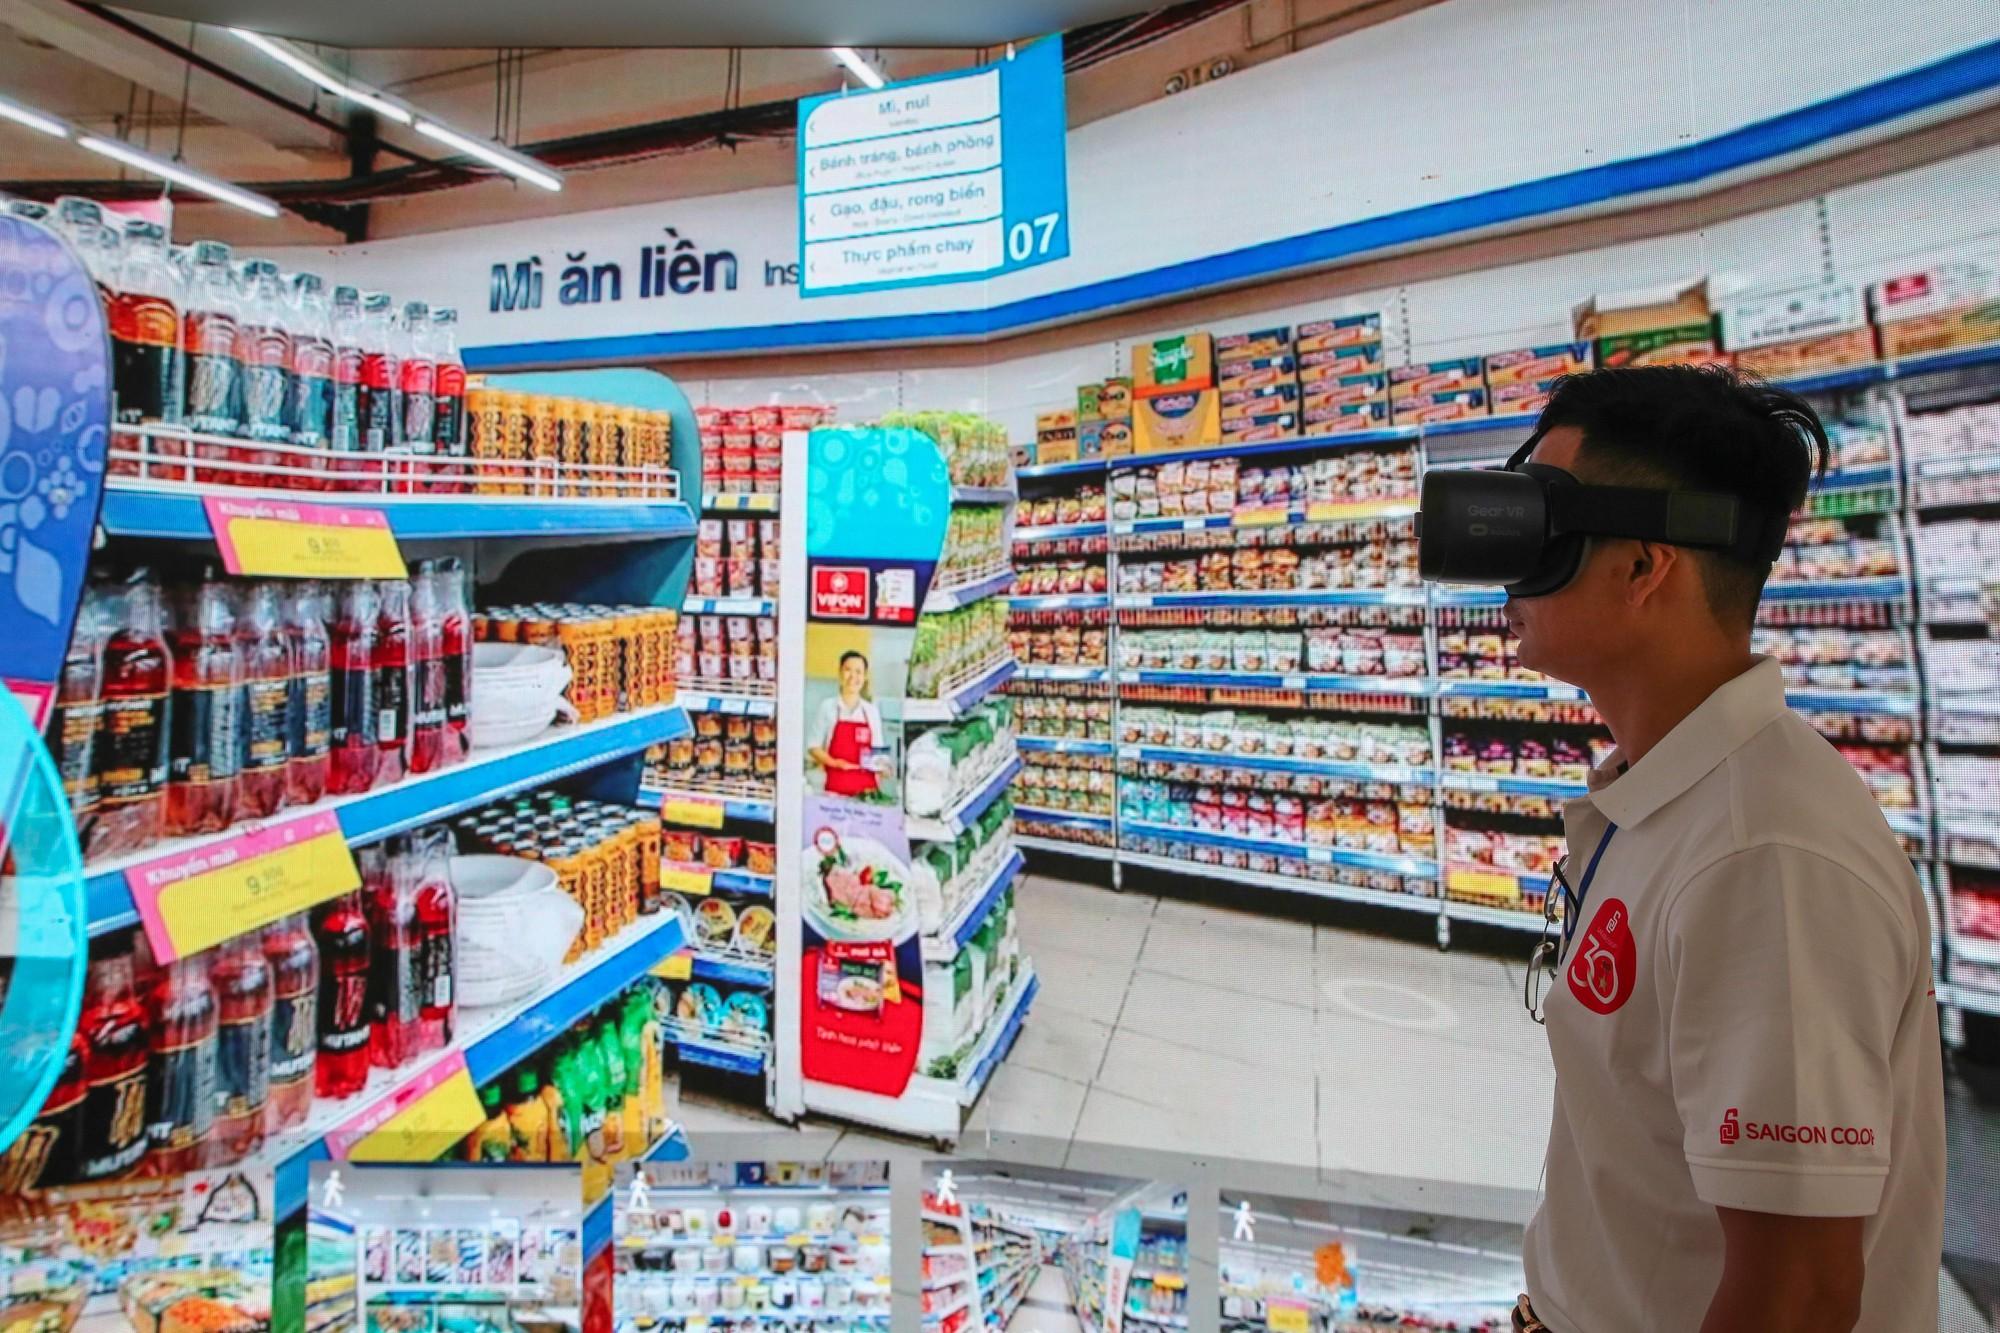
có một cái kính thực tế ảo đang xuất hiện trên mắt của người đàn ông